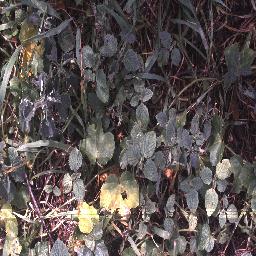
Label: negative